Fort de la Crèche

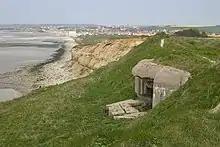
Gun emplacement overlooking the sea

During the Second World War, the fort was the scene of heavy fighting. The French destroyer Chacal was sunk off Portel while trying to stop the German advance. The German Navy took possession of the premises, concreted three French emplacements and replaced the weapons with 105 mm guns. The fort was liberated September 22, 1944, by the Queen's Own Rifles Canadian regiment.